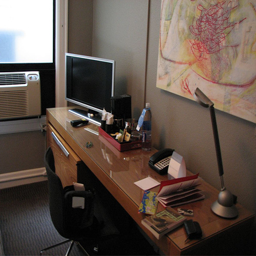
this desk has a lap top and many office things
A long desk with a computer monitor; lamp; telephone; and keys on top with an air conditioner sitting off to the side.
A desk in a office setting with a  large painting on the wall.
A desk has several objects and a computer monitor on it.
A narrow desk with phone, computer and lamp.